Erika Cuellar

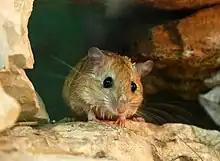
Bushy-tailed Jird (Sekeetamys calurus), adult male

She has worked prominently for the protection of juvenile and adult guanacos. Thanks to Cuéllar's efforts, their hunting has become prohibited, the repopulation of genetically isolated herds is being explored and attempts are being made to recover their habitat, which had been invaded by free-range cattle and invasive plants. According to Arrazola, Cuéllar's impact continues,Erika Cuéllar's innovative solutions and great passion bring new hope to wildlife. She trains villagers in the Gran Chaco to be practical conservation managers and parabiologists. Communities nominate participants for the 800-hour course that ranges from basic biology, mathematics, and other sciences to map production, computer and GPS use, research project design, data collection, and presentation of results. Those who pass the final exam take their professional skills to the forests, wetlands and rangelands. They make bird and mammal census reports, display and analyze data from cameras and radio tracking devices.In 2016, Cuéllar was part of the team that made the first recorded sightings of the Sekeetamys calurus rodent (Bushy-tailed Jird) in the territory of southern Oman, in western Asia.